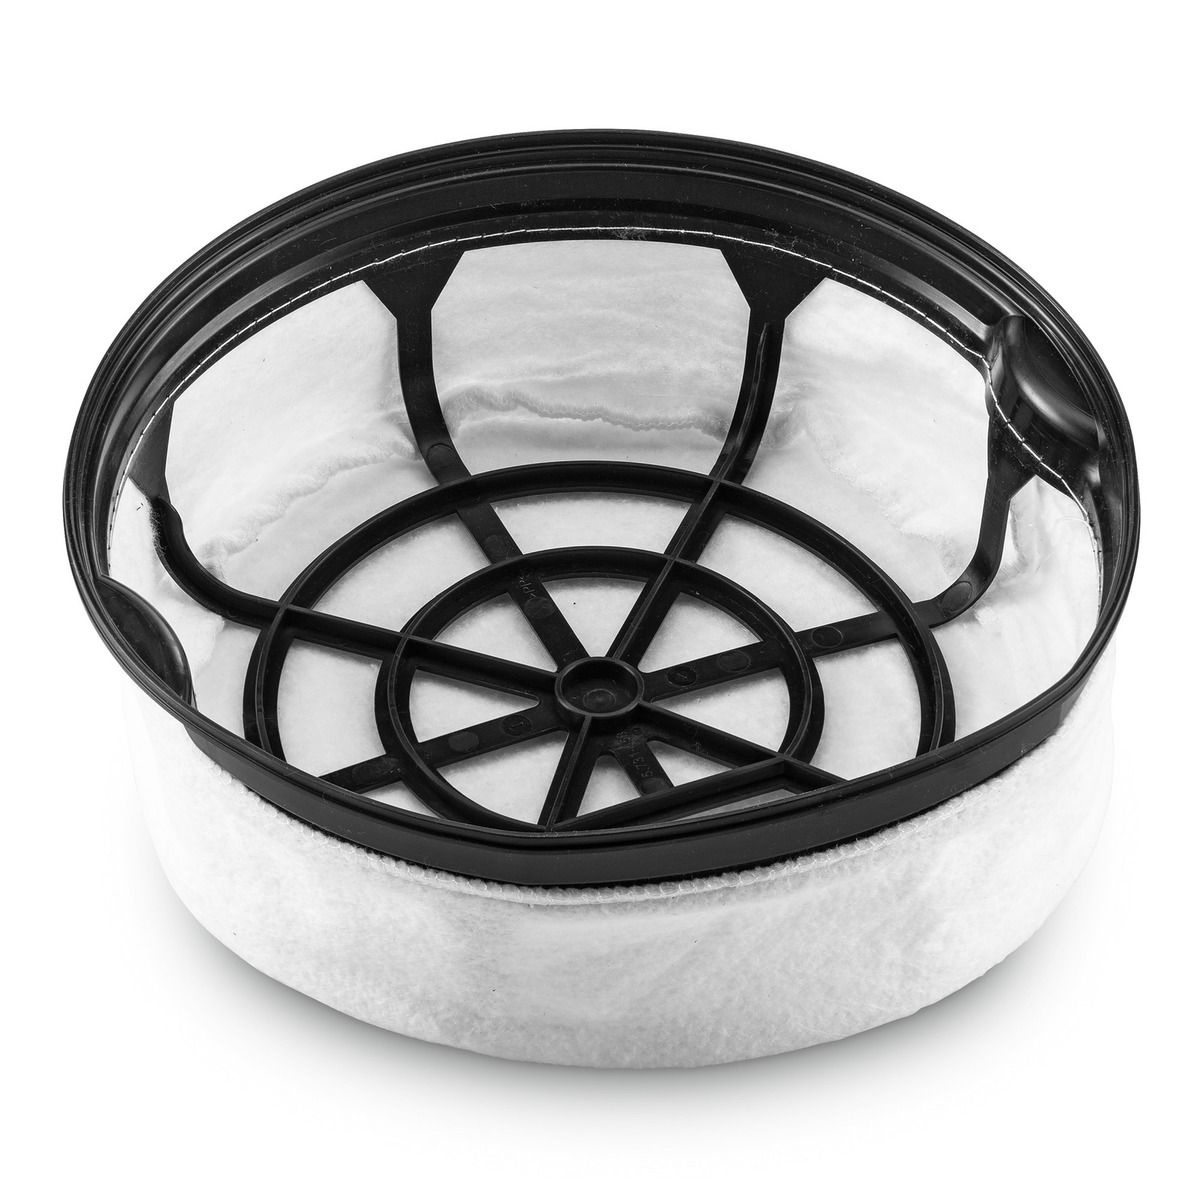
Panier filtrant Karcher 5.731-658.0
Panier filtrant
Brand: Karcher
Category: Home & Garden > Household Appliance Accessories > Vacuum Accessories > Filter Grids